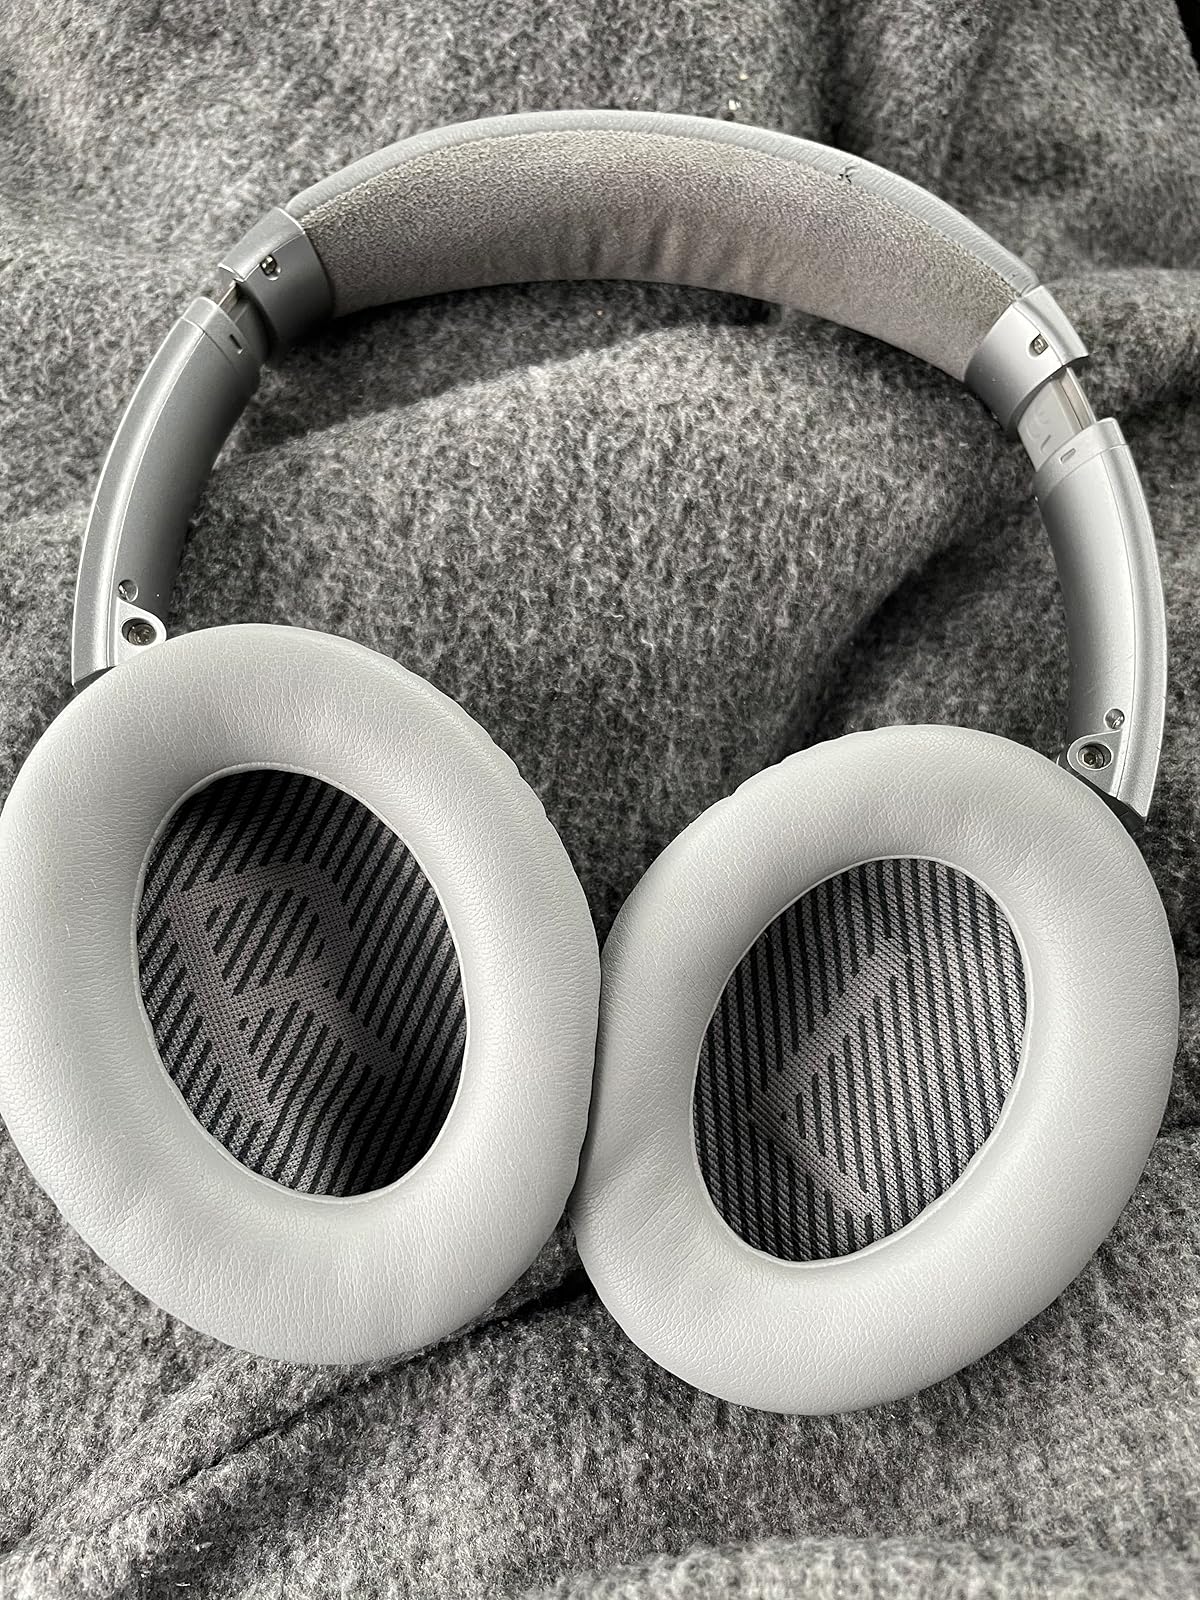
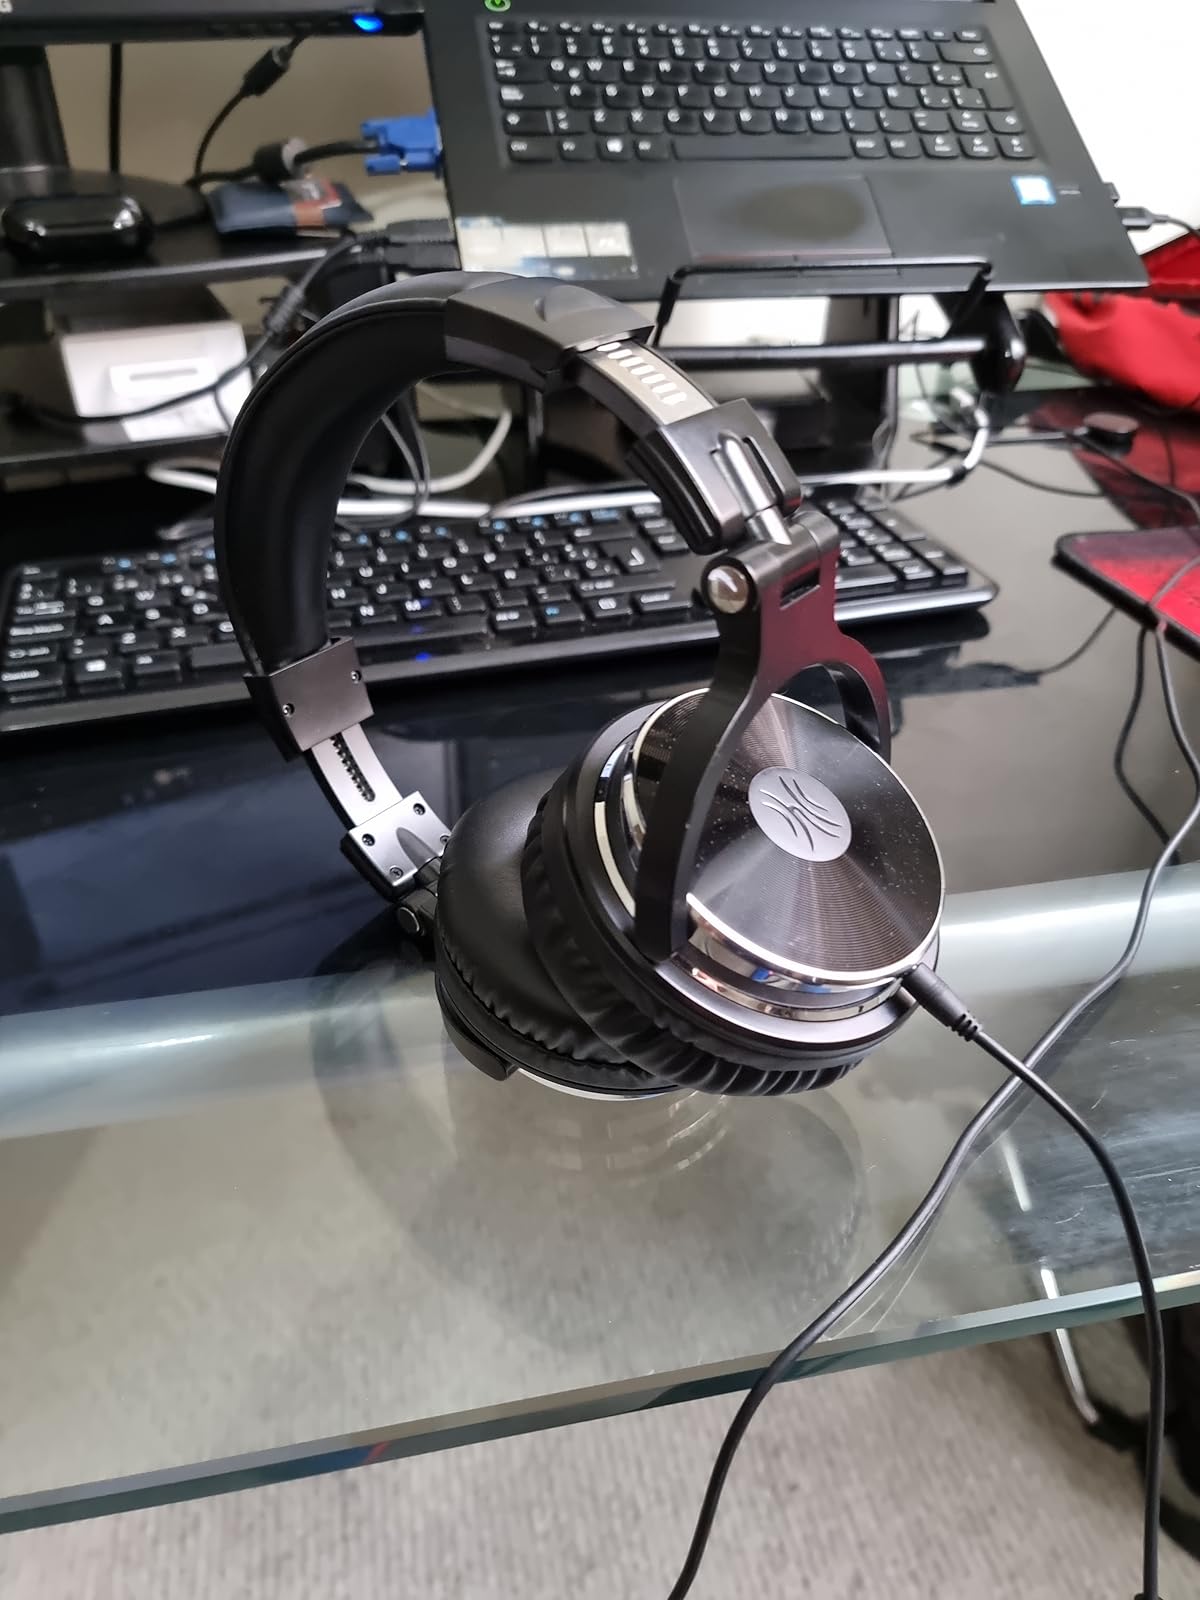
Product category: headphones
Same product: no